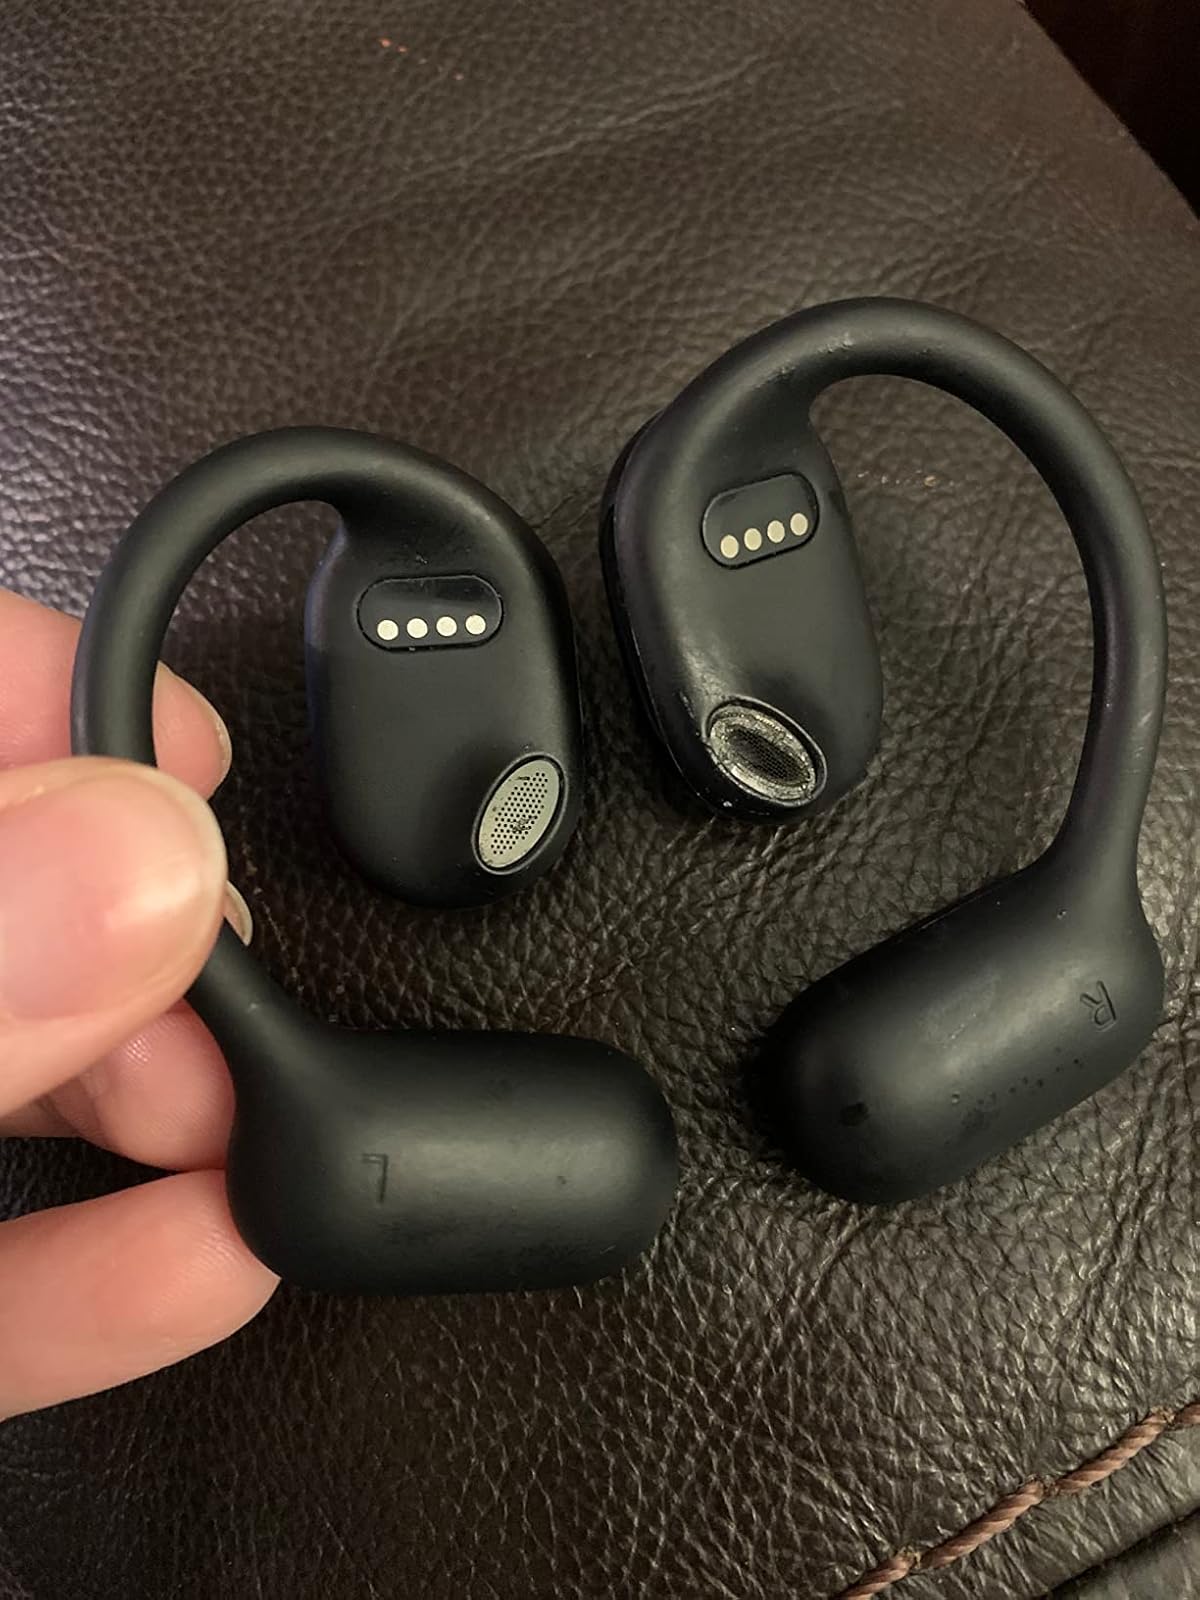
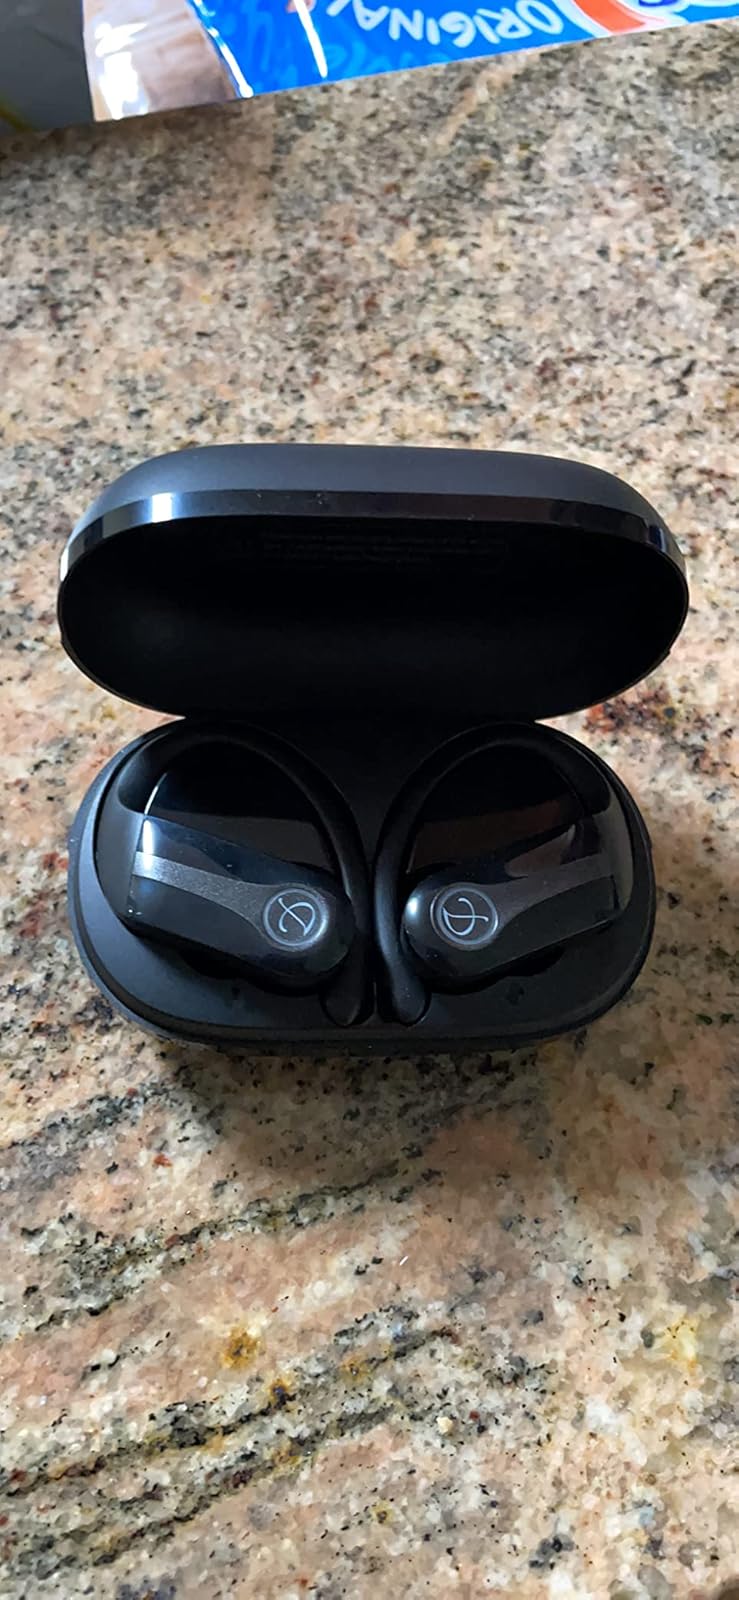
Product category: earbuds
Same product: no